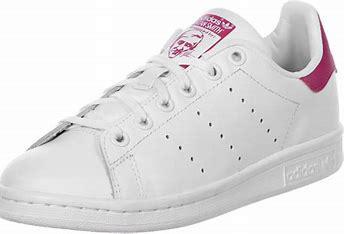
Brand: Adidas
Model: Stan Smith